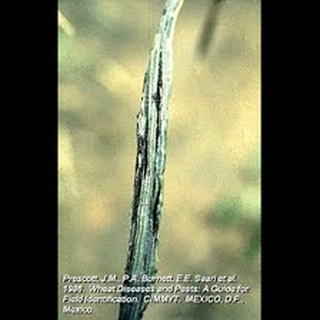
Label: wheat_smut